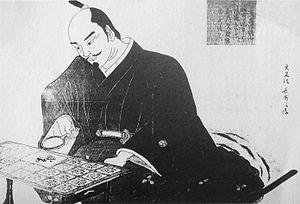
La mine d'or de Toi était une importante mine d'or du Japon, située dans la ville de Toi à l'Ouest de la péninsule d'Izu dans la préfecture de Shizuoka.